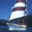
Label: ship